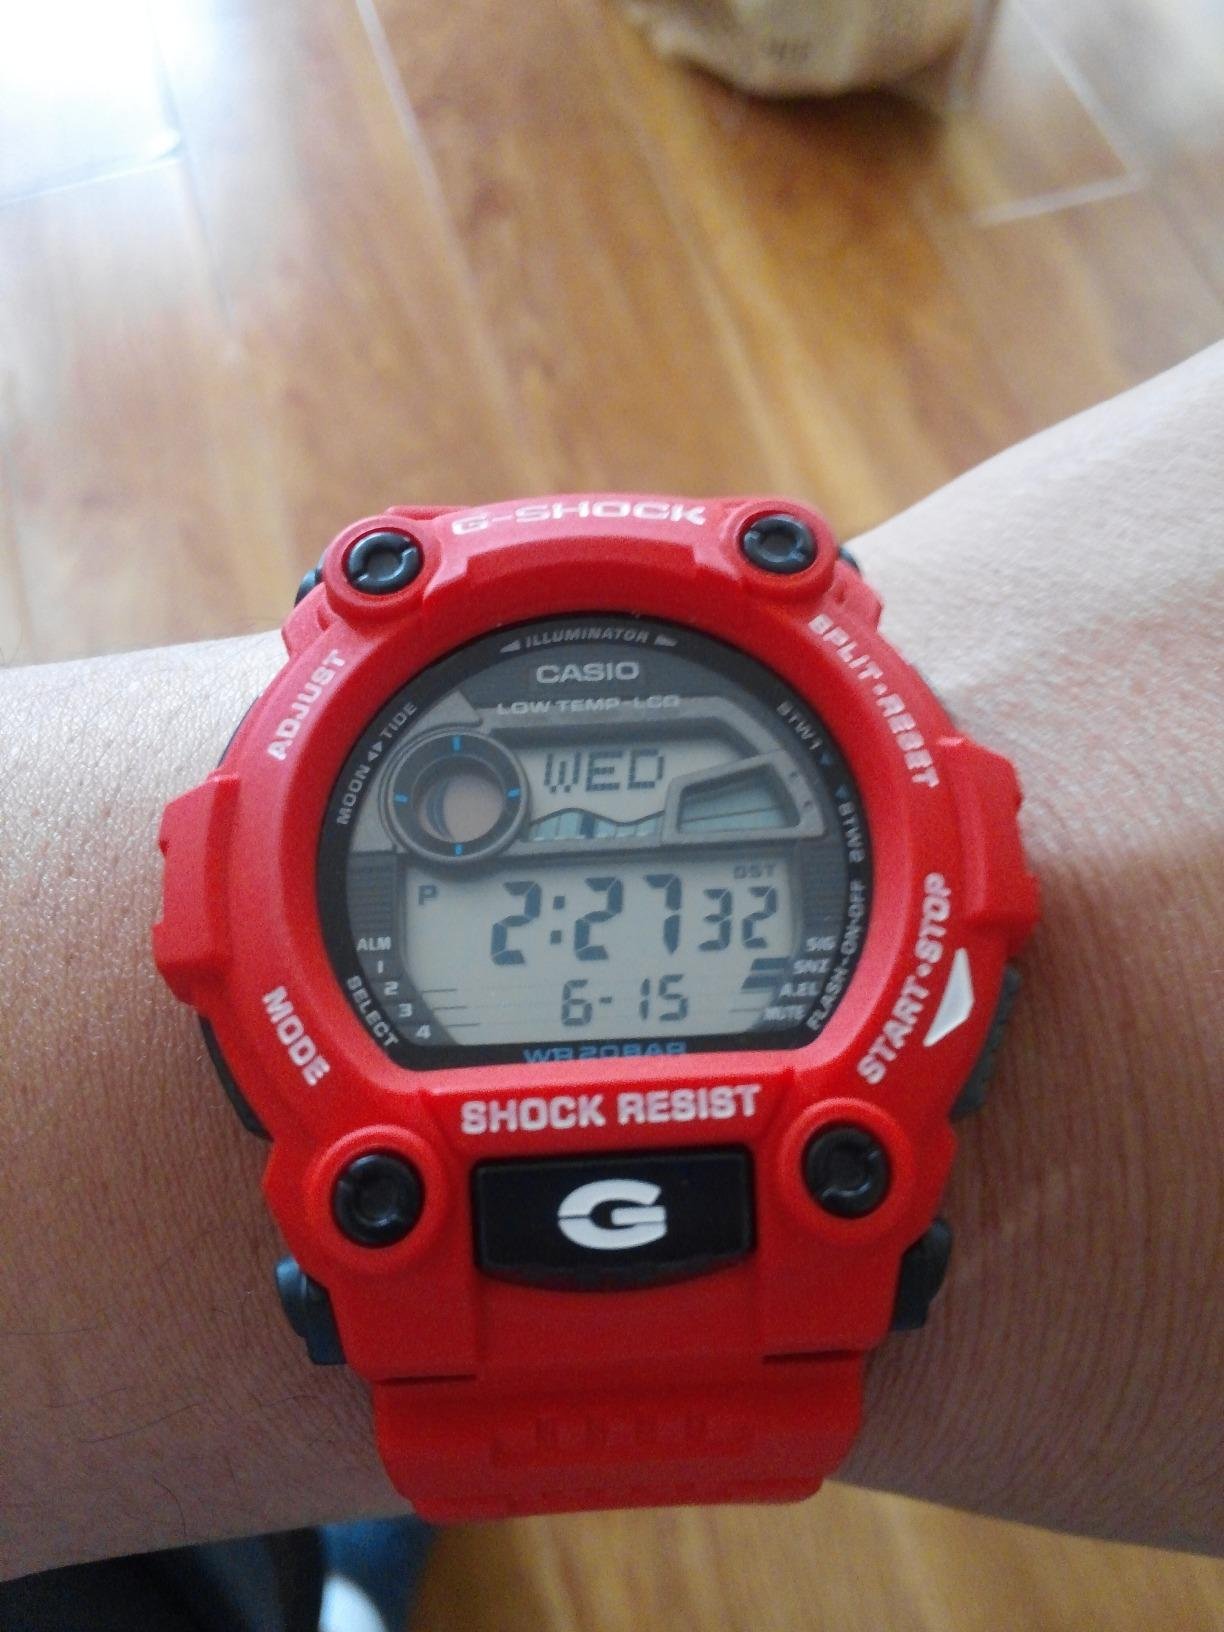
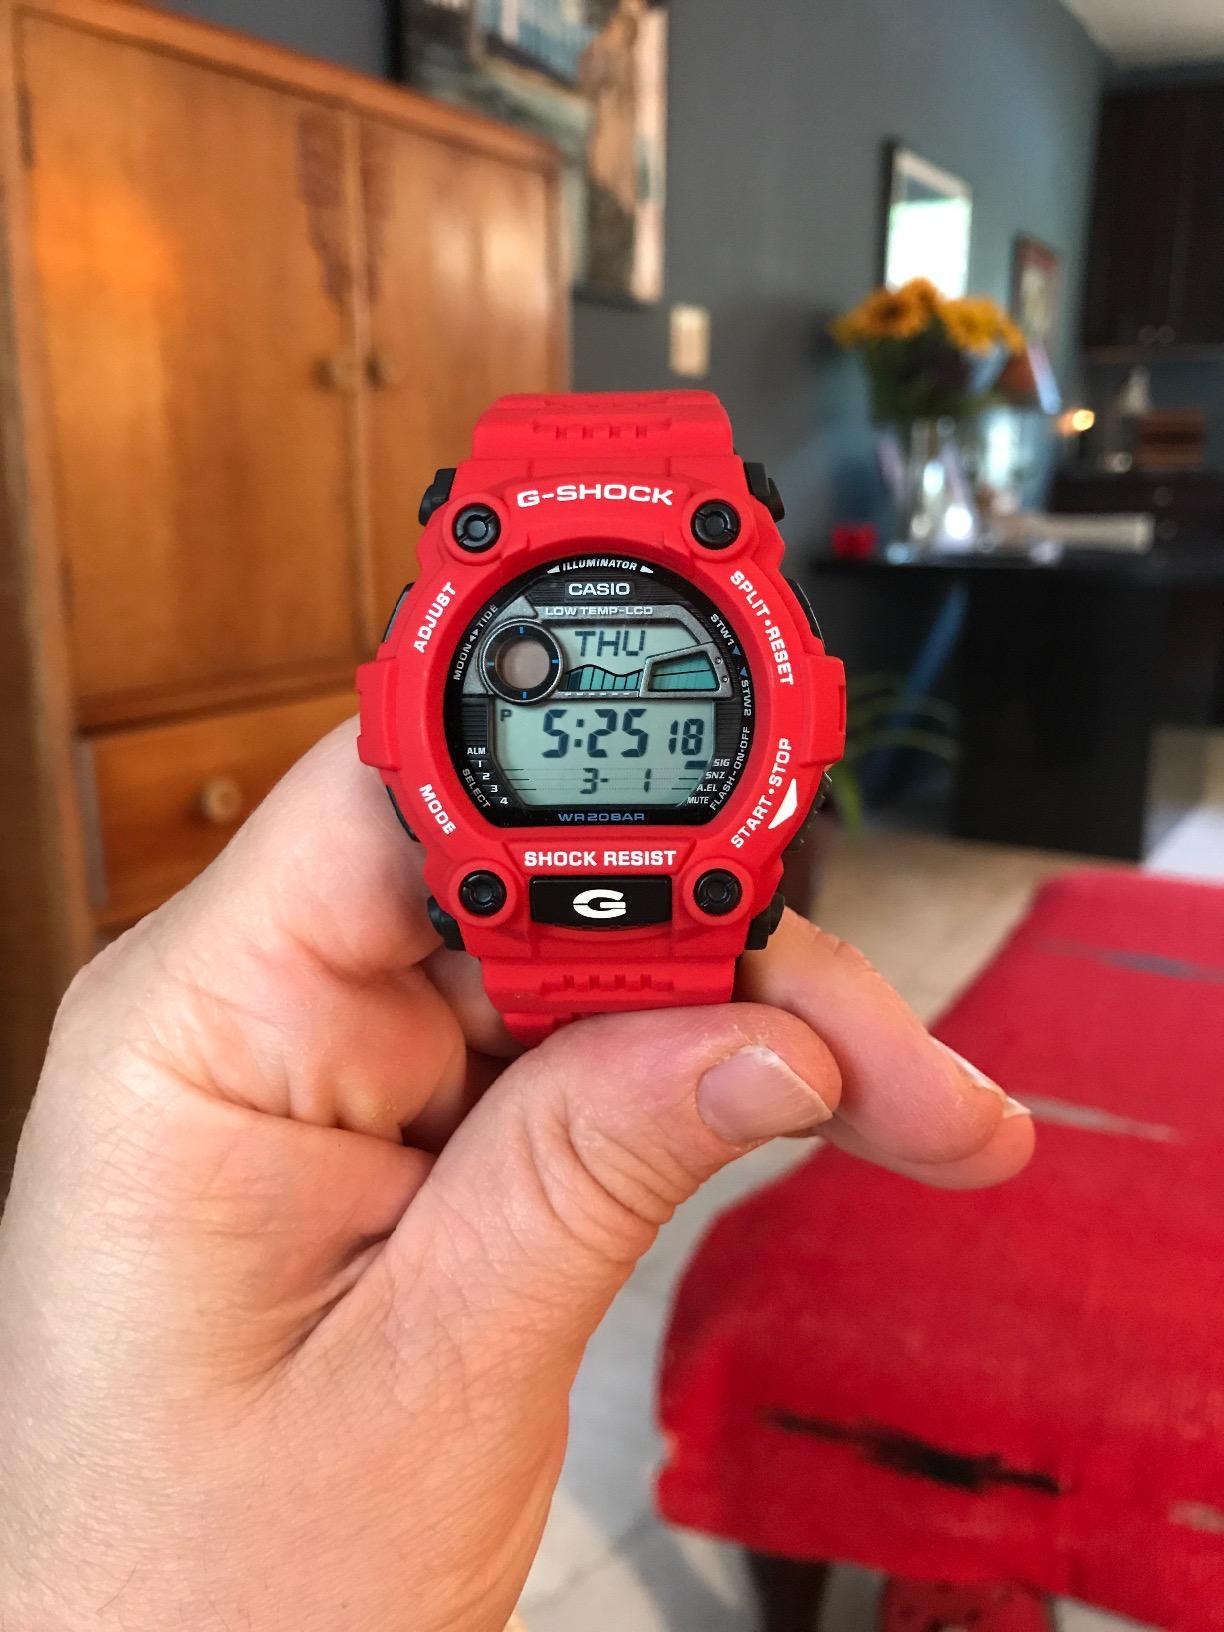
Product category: accessories_watch
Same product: yes